Describe the emotion expressed in this image:  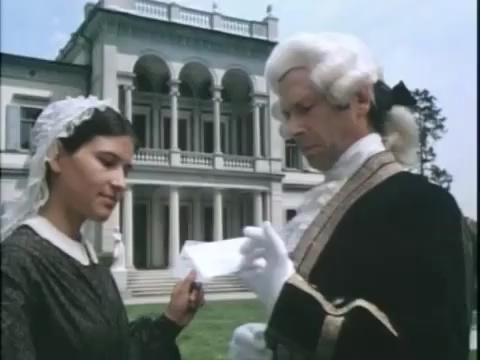
This person displays Fear, valence and arousal with high intensity.